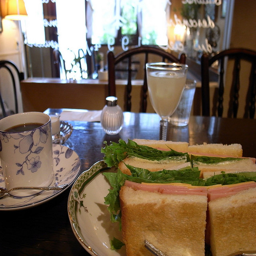
A plate with sandwiches and glasses on a table.
A plate full of sandwiches sitting on a table.
Sandwiches are nicely displayed at a table with tea.
A wood dining table with a sandwich on a plate and a cup of coffee beside it.
A sandwich on a plate next to a cup of coffee and a wine glass.